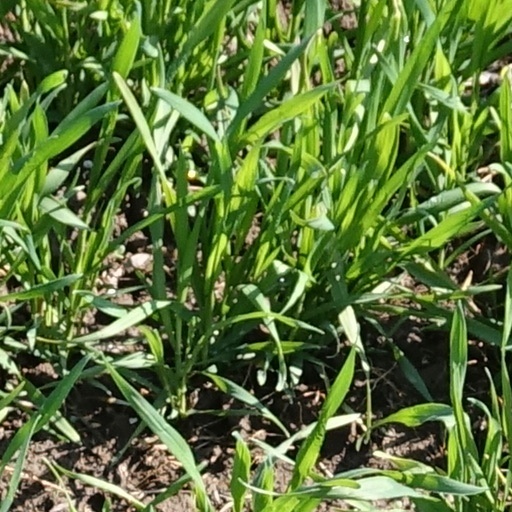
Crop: wheat